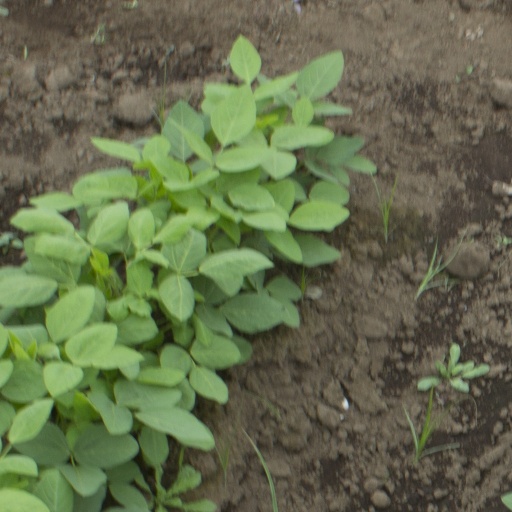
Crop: soybean